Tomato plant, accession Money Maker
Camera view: vertical (180 deg); turntable rotation: 120 degrees
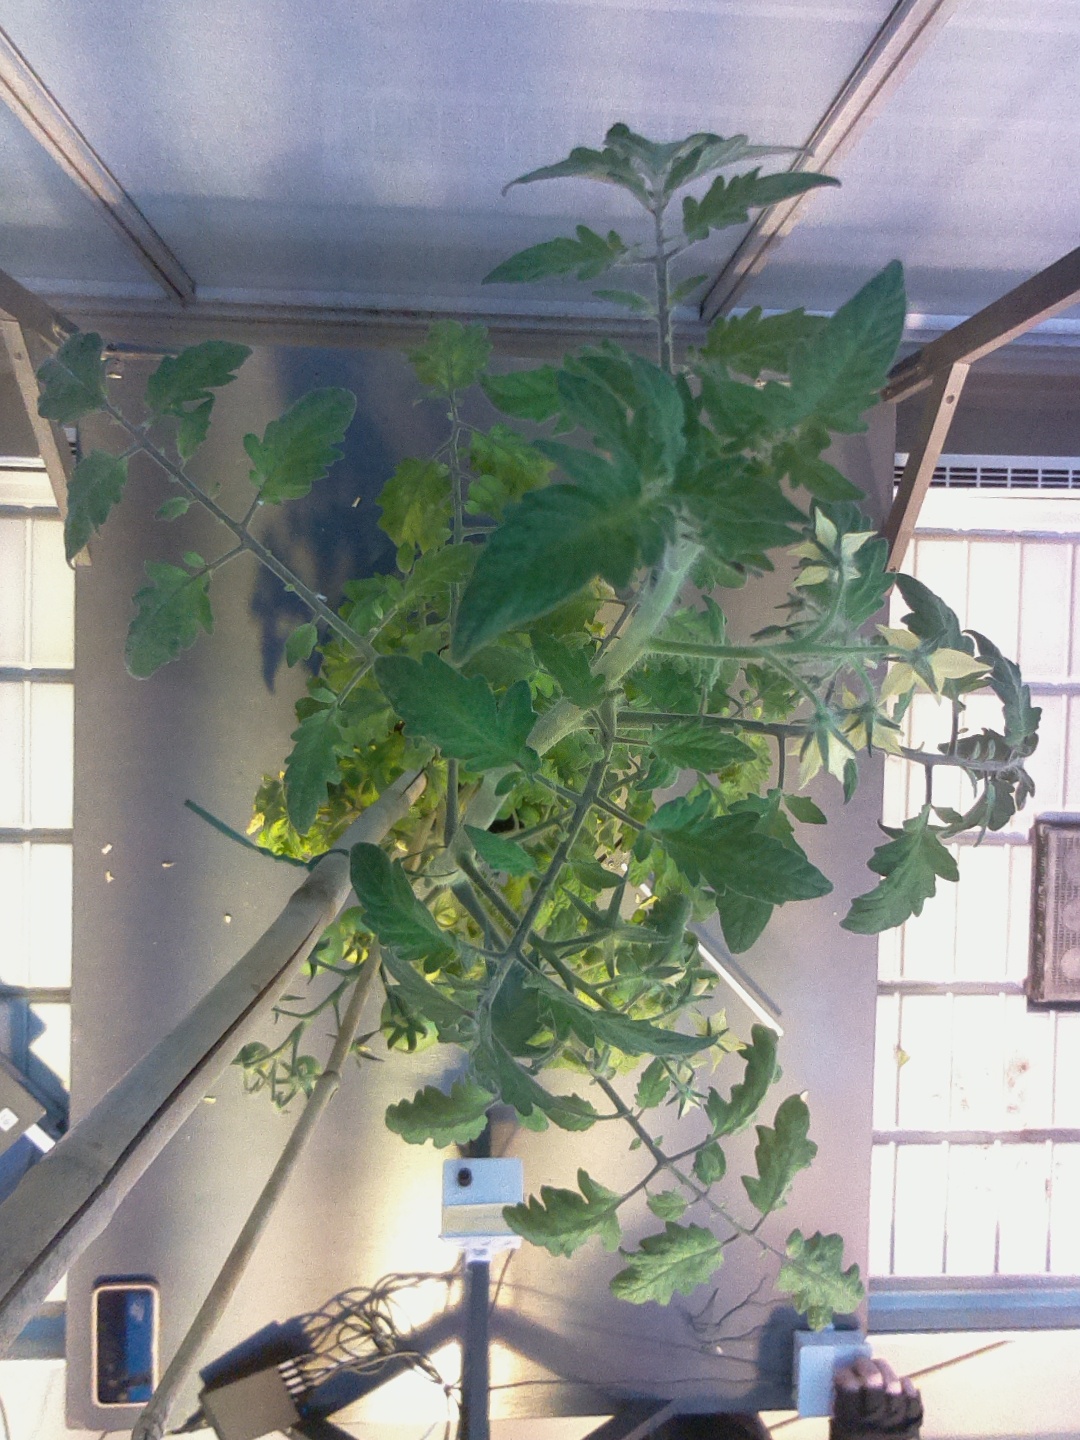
BBCH growth stage 75: 50%-60% of final fruit size